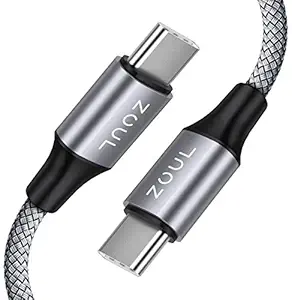
Zoul USB C to USB C Fast Charging Cable 65W Type C to Type C Nylon Braided Cord Compatible with Macbook Oneplus 9 10R Samsung Galaxy S22 S21 Ultra Z Flip3 Macbook Air/Pro M1 Google Pixel 11'' iPad Pro 2020/2018 (2M
Category: Computers&Accessories
Price: 399 (list price: 1099)
Rating: 4.1 (2,685 ratings)
About this product: 【High Charging Speed 65W】: Output power up to 20V 3.25A, which is ensured by high-speed and safe charging, and the USB 2.0 supports data transfer speed which can reach 40~60MB/S (480Mbps).|【Kindly NOTE before you purchase】:This is a USB-C to USB-C cable, which means it has the same USB C or Type C plug on both sides, please keep a note that this cable is not a USB-C to USB-A cable. Besides, you may need a USB C wall charger to charge your device. This product DO NOT support video output and monitor connection.|【High Quality Type C to C cable】: Its user-friendly design helps you to insert the connector in the right way all the time. This cable will be the right choice for a durable and cost-effective USB-C to USB-C cord/ Type C to Type C cord.|【3A Fast Charging 】： Build-in Emark smart chip, which makes this USB-C to USB-C PD cable strong enough to support max 3.25A current 65W power through, as well as support fast charging for more Type-C devices. You need a USB C wall charger for your device to charge and we would like you to recommend to use the original wall charger.|This USB C to USB C cable is equipped with 56KΩ with smart chipsets which ensure the safety of your phone battery.